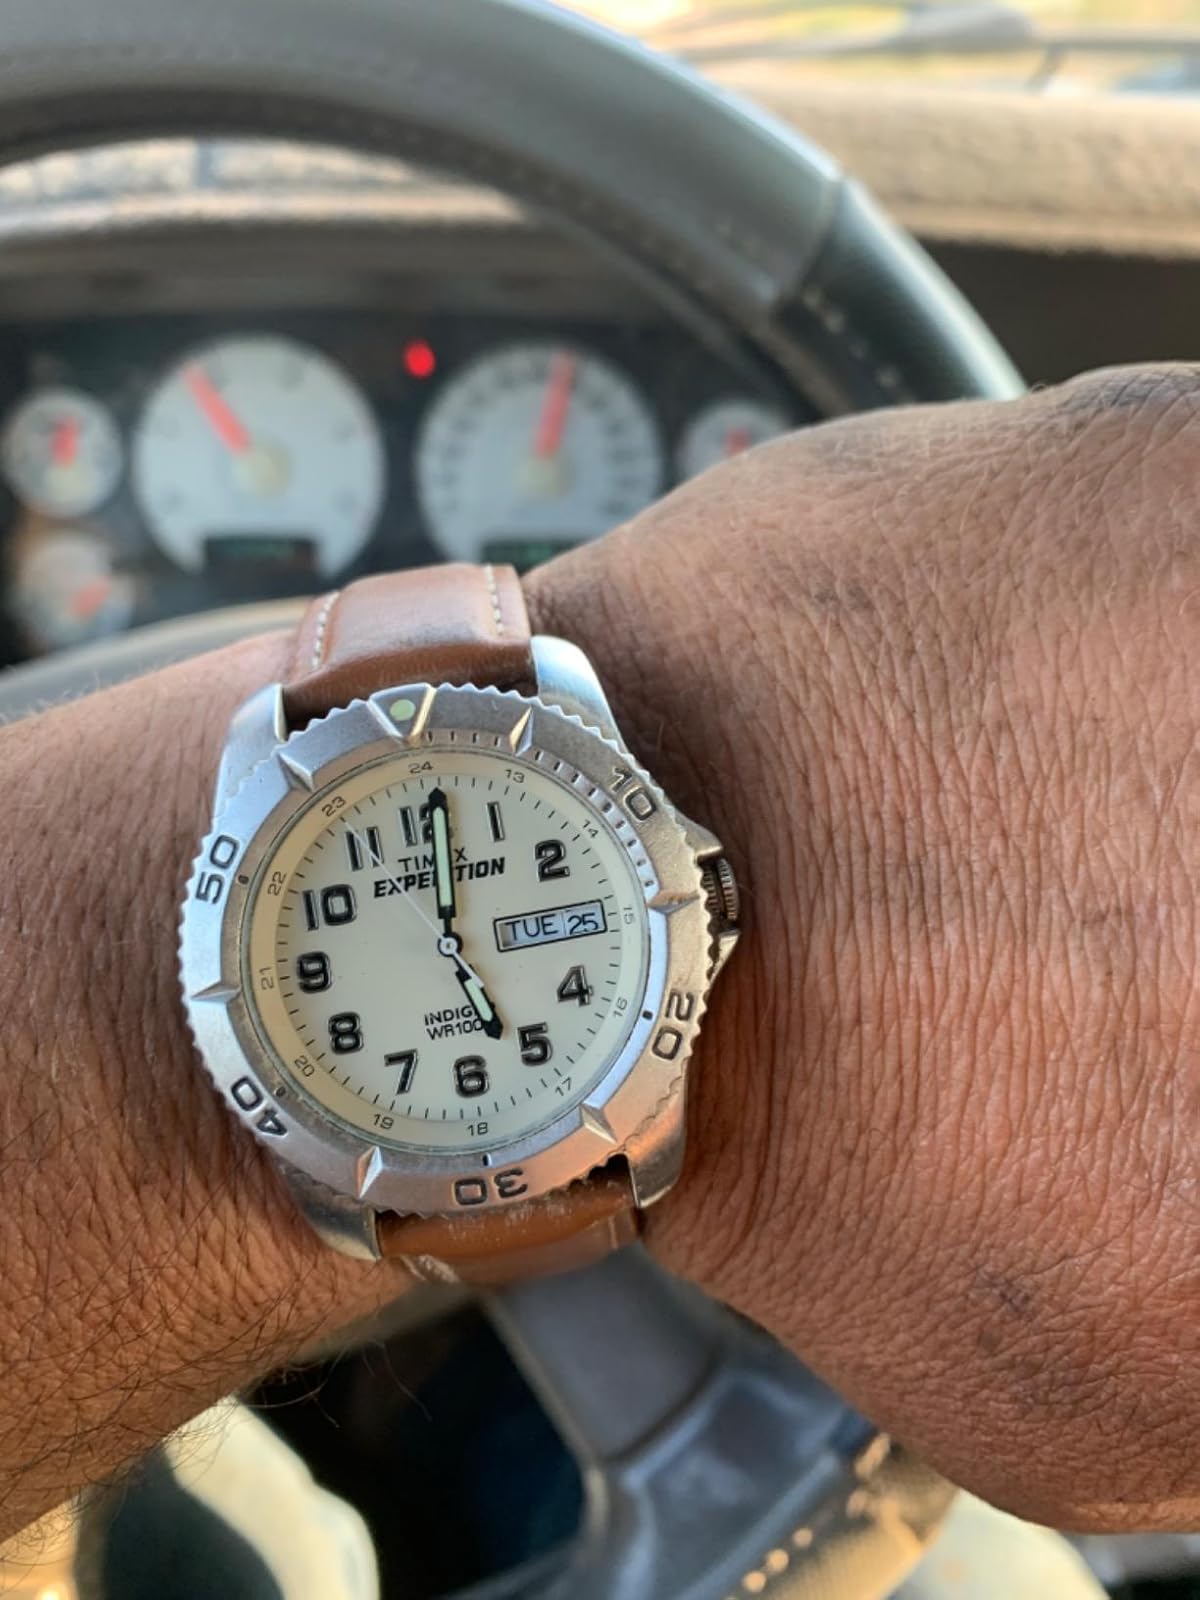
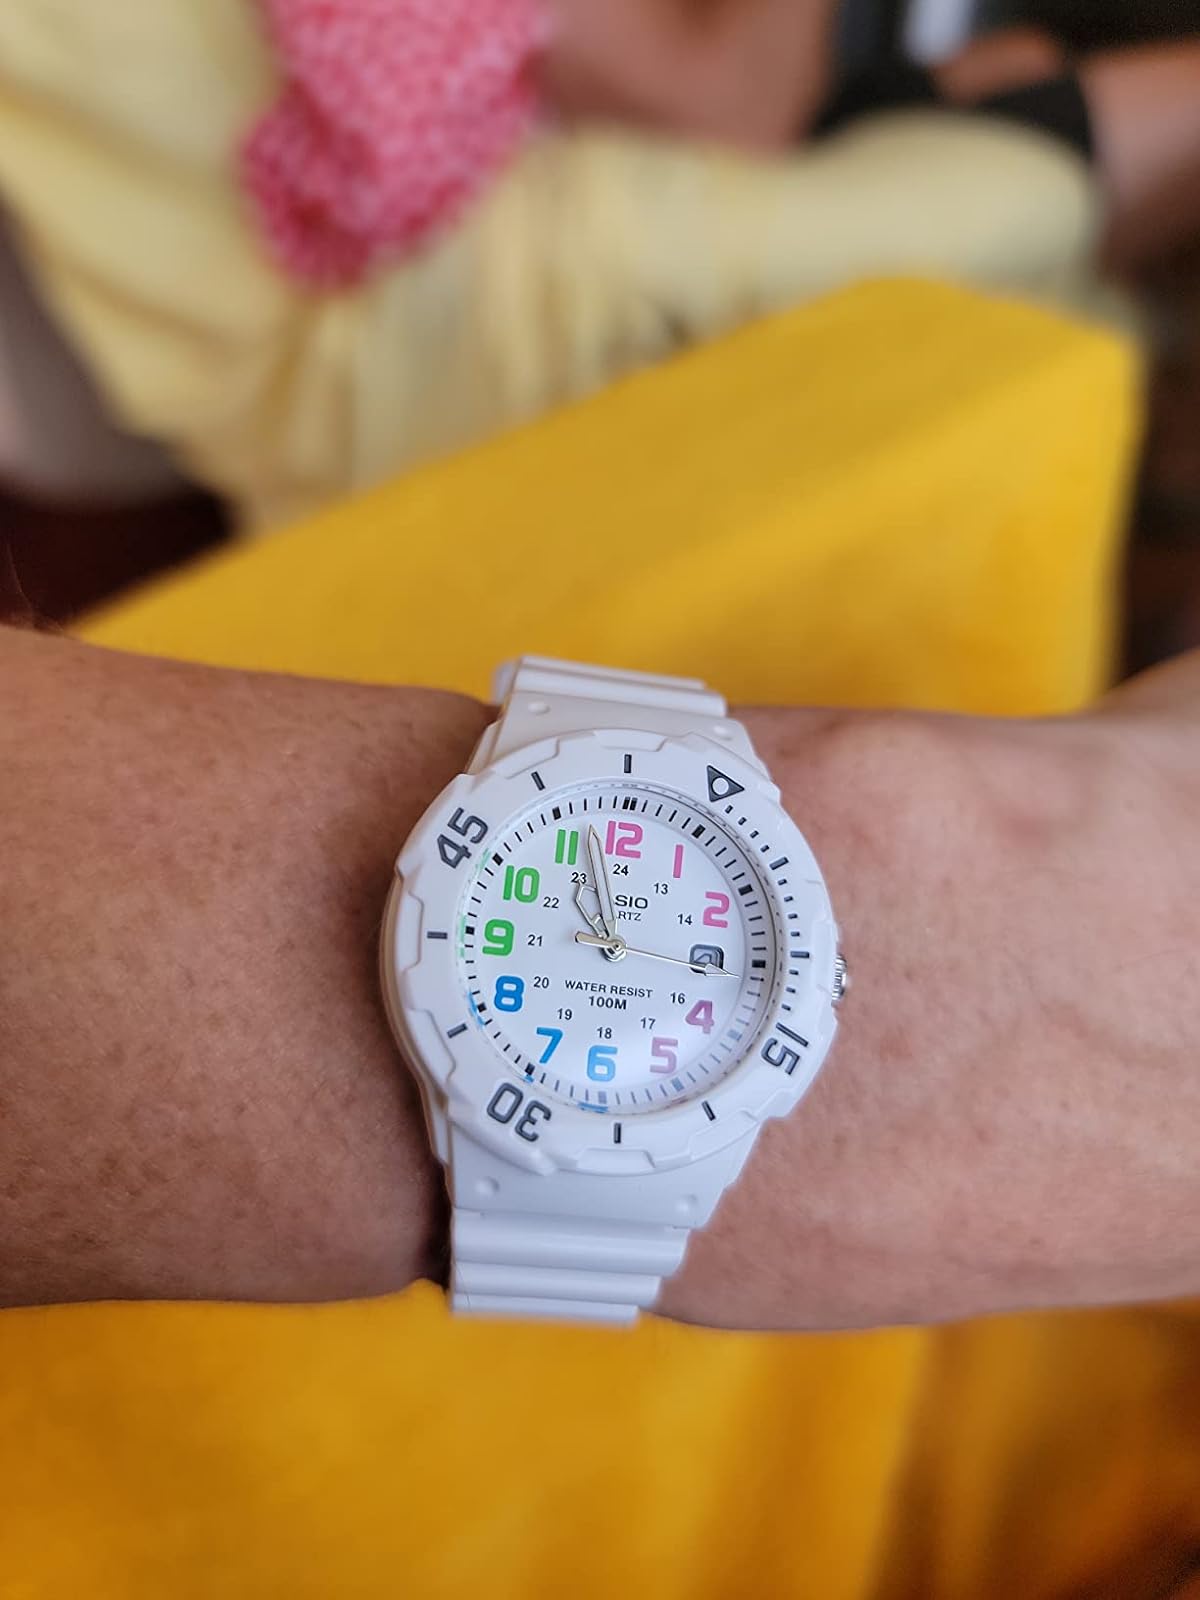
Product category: accessories_watch
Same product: no